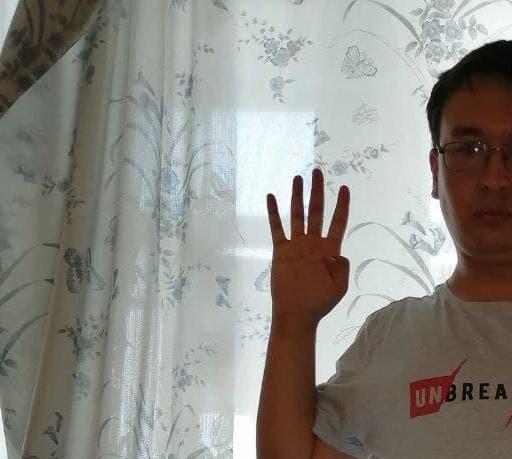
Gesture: four